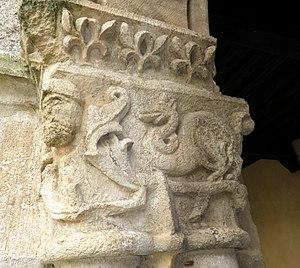
Poudlard est une école fictive créée par J. K. Rowling pour l'univers de la suite romanesque Harry Potter.